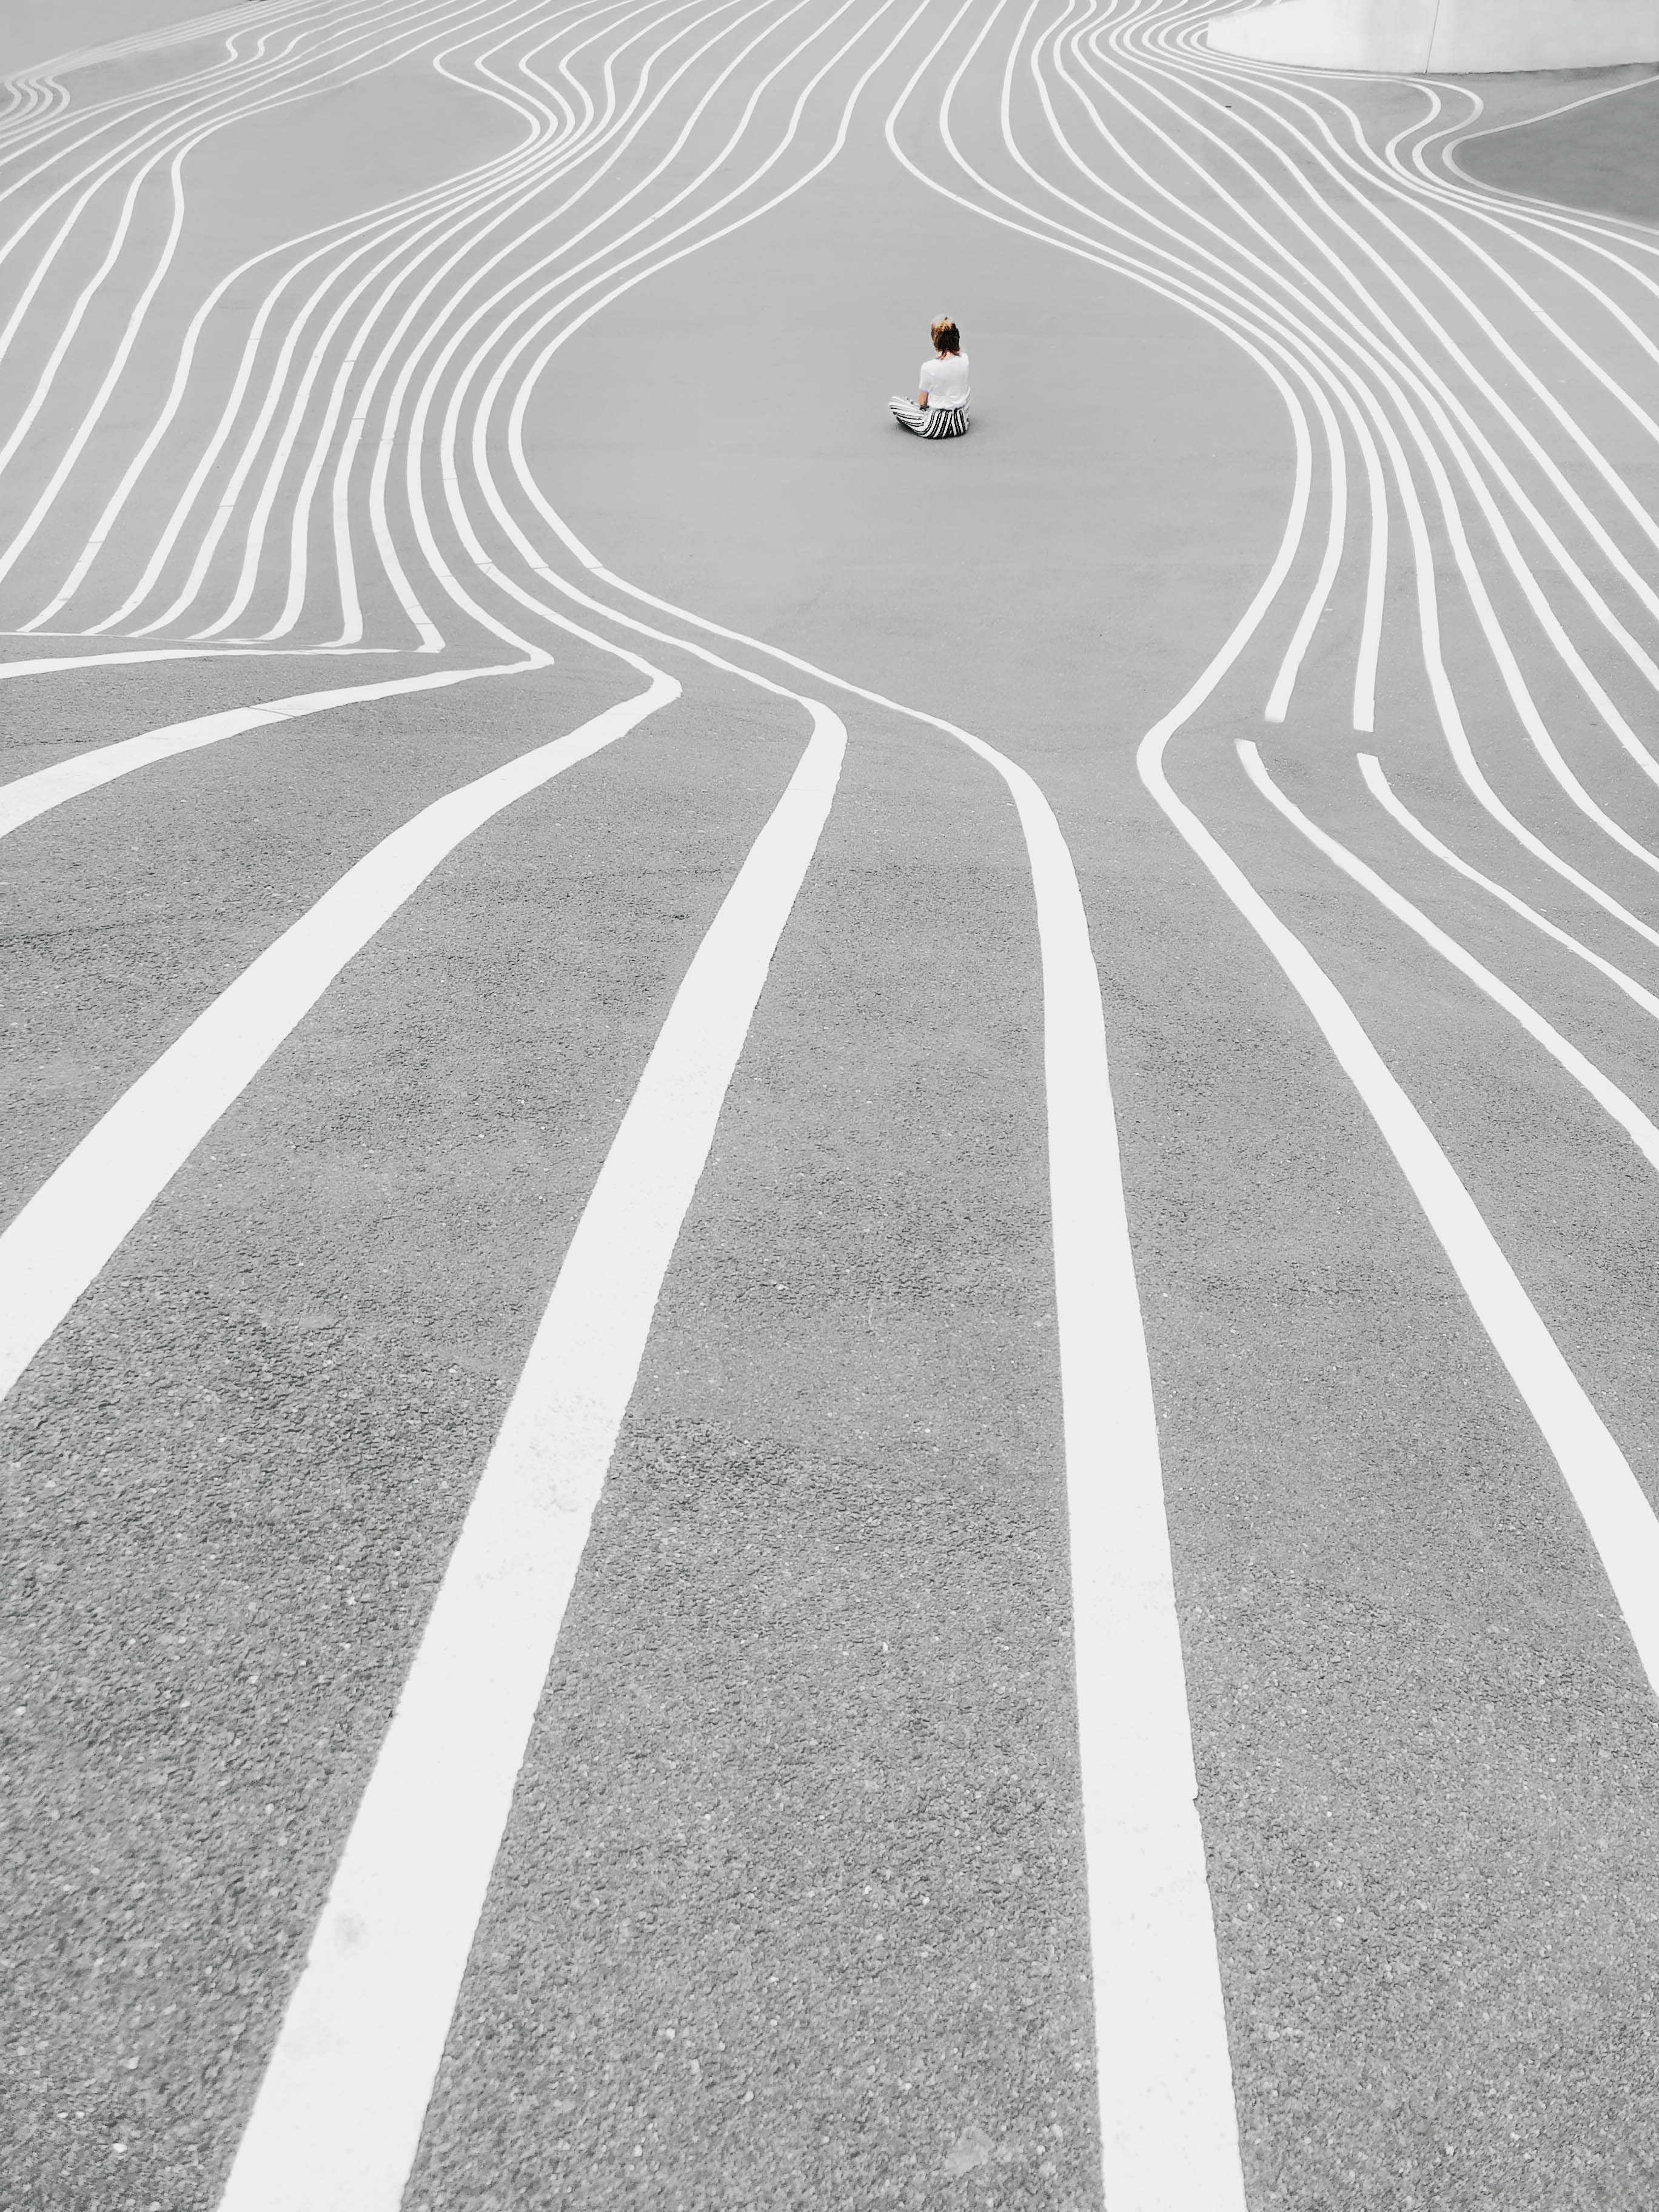
art, automotive tire, wheel, road surface, asphalt, gesture, grey, plant, tar, thoroughfare, tire, line, zebra crossing, tree, grass, parallel, Tints and shades, motor vehicle, road, pattern, pedestrian crossing, symmetry, monochrome, rolling, pedestrian, automotive wheel system, highway, monochrome photography, lane, shoulder, street, sidewalk, nonbuilding structure, circle, shadow, recreation, freeway, path, landscape, curb, transport